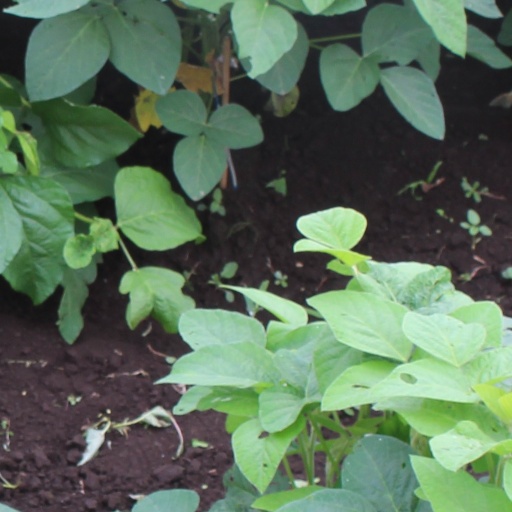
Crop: soybean